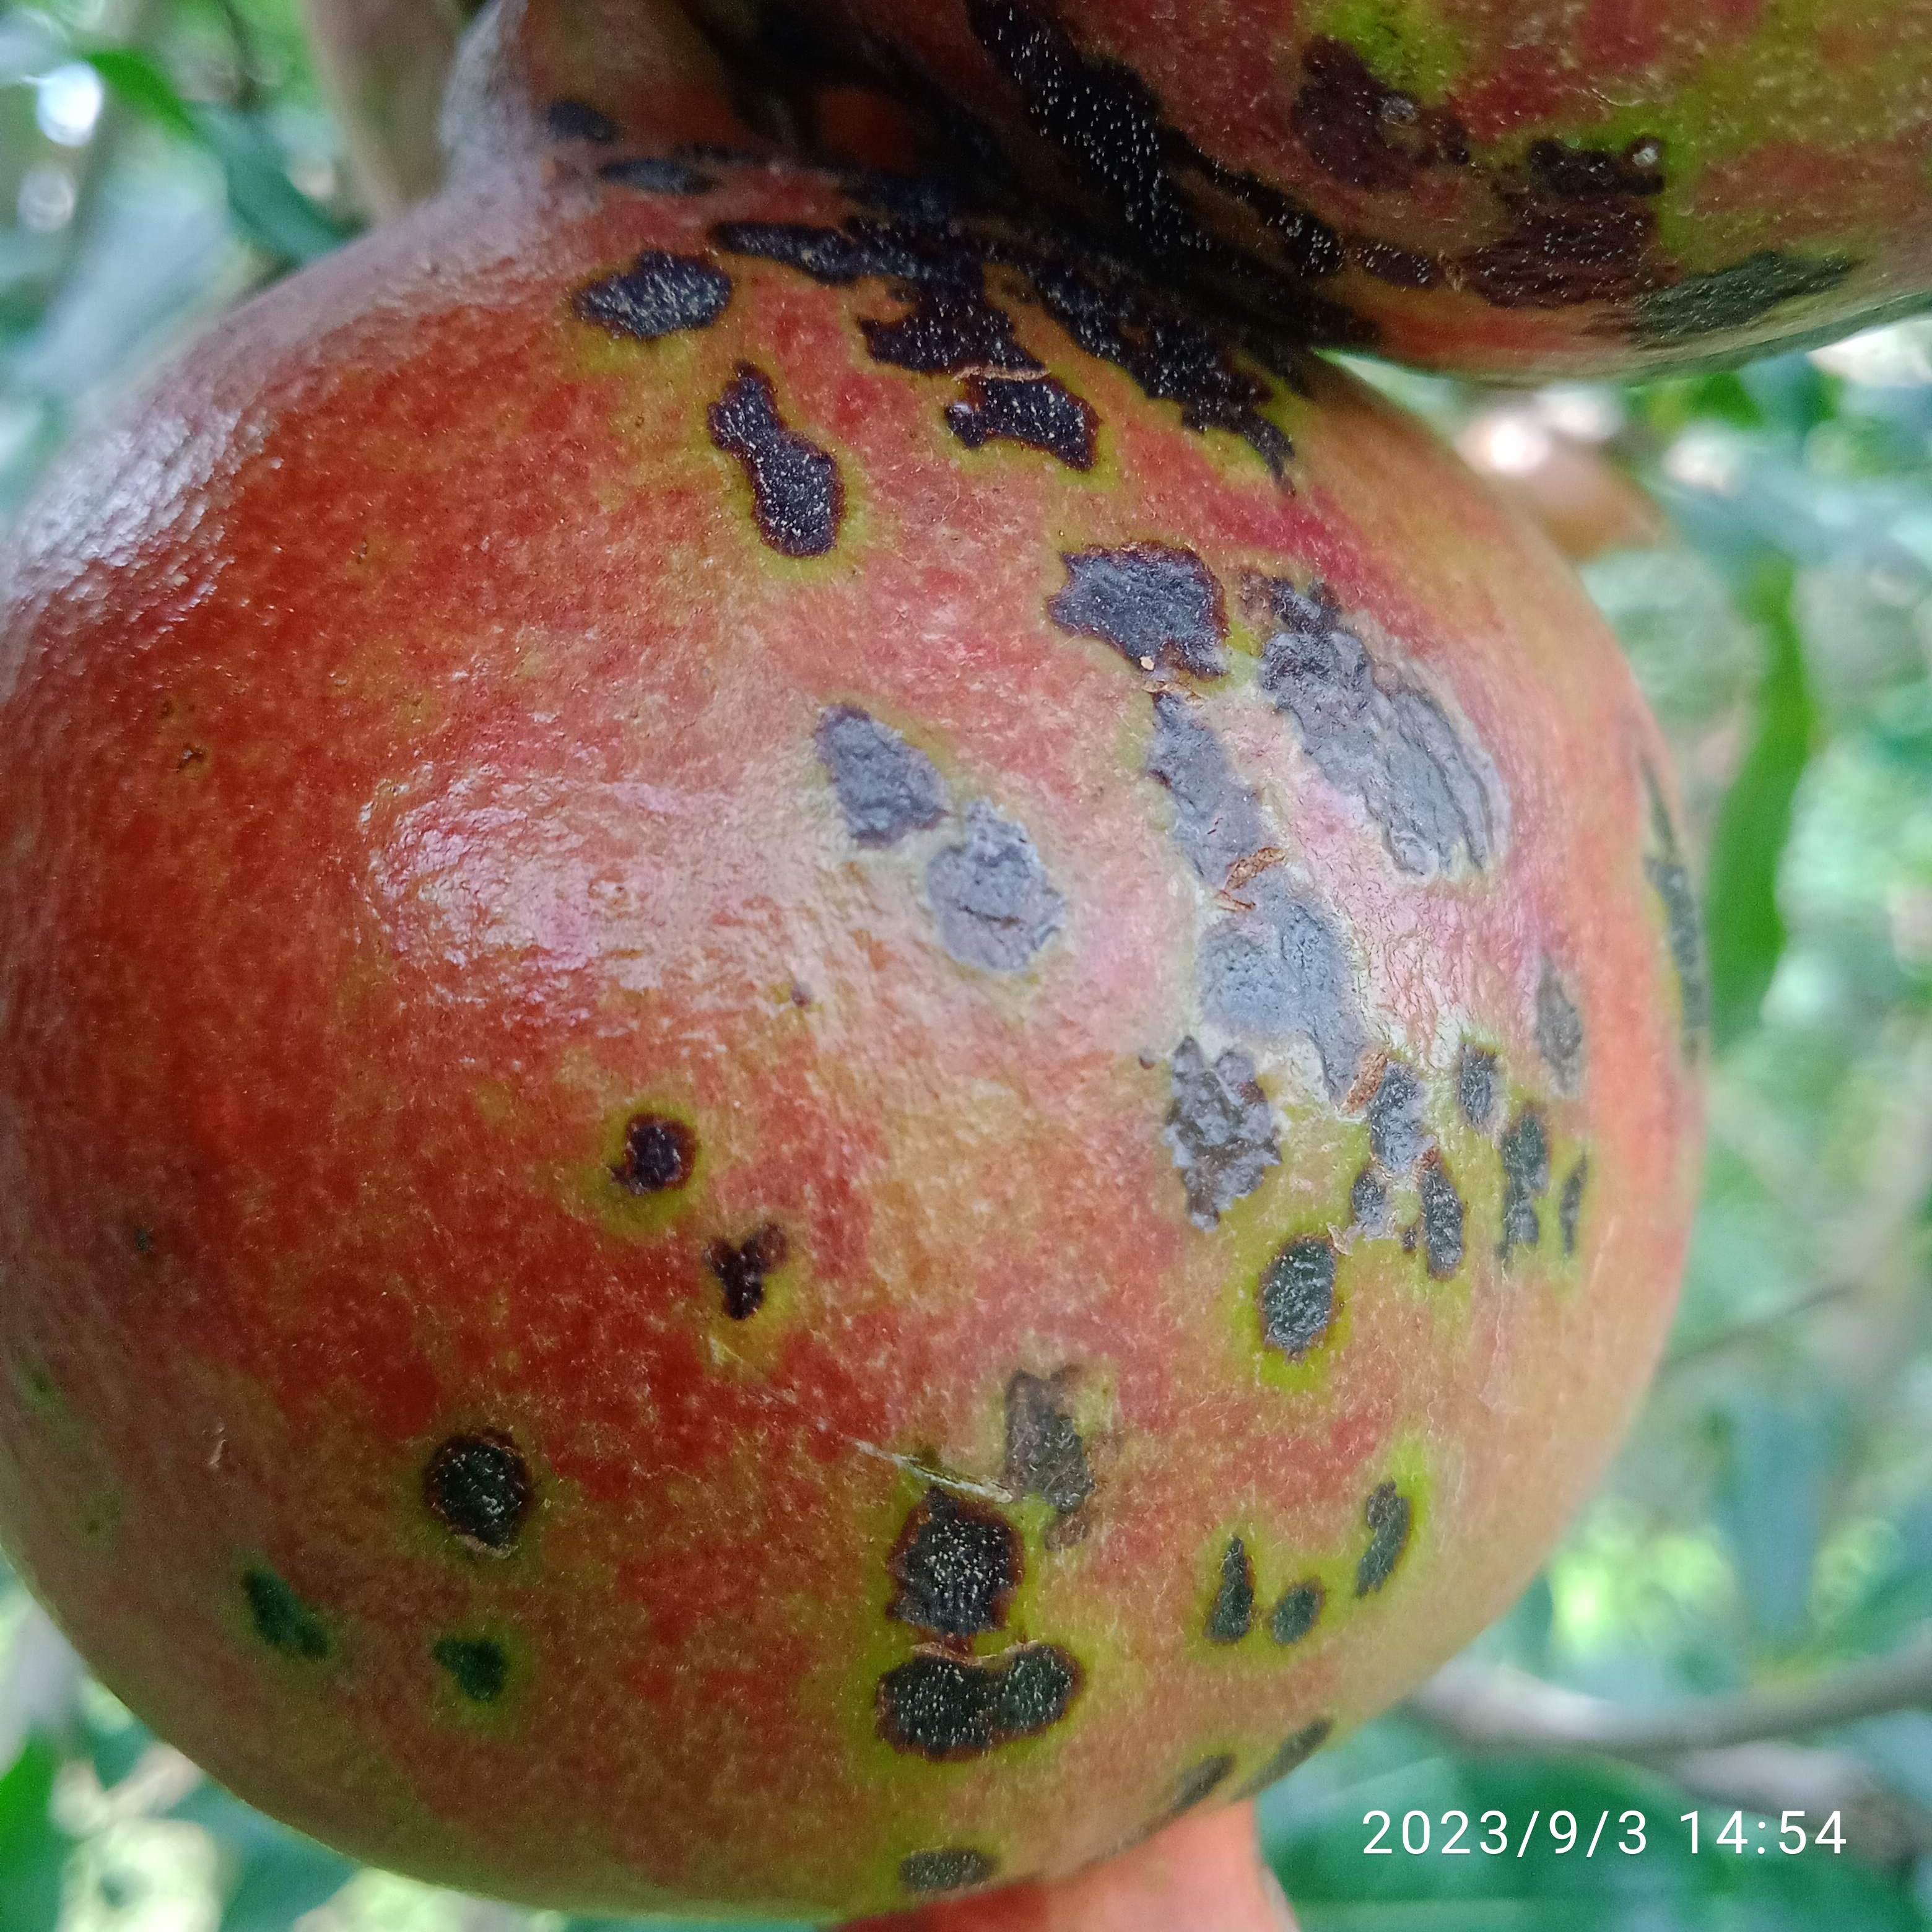
Label: Anthracnose